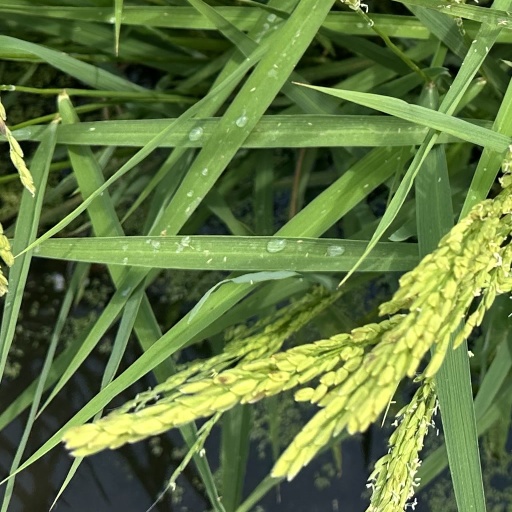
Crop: rice